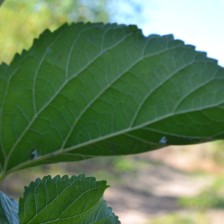
Variety: ChiangMaiBuriram60